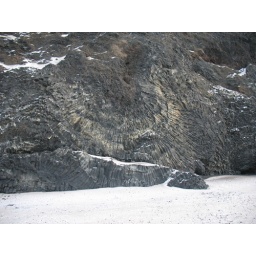
An example of a butterfly effect on a cliff on a beach in Vik.